Dudley

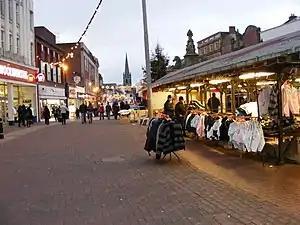
Dudley Market in 2008

Dudley Library is situated on St. James's Road, in the town centre. The present building, a Grade II listed Edwardian baroque, was designed by George H. Wenyon, and opened in 1909 to replace the older site in Priory Street. The statuary above the main entrance depicts "philosophy, science and the arts" and was put in place by H.H. Martyn & Co. The town has had a public library since 1878. The library underwent a major expansion in 1966, and significant refurbishment in 2002 and 2012.